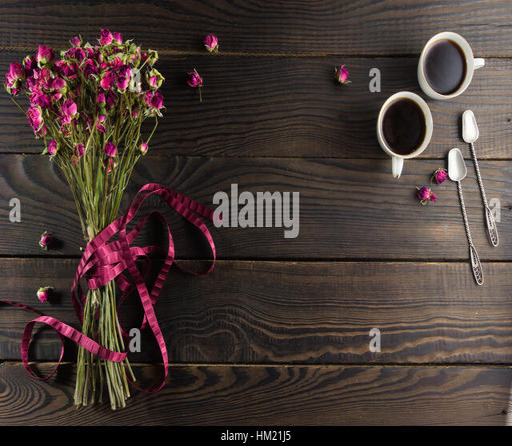
bouquet of dry flowers with a ribbon on the dark wooden surface .